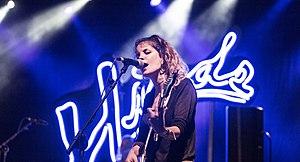
Hinds est un groupe de garage rock lo-fi espagnol, originaire de Madrid. Formé en 2011, le groupe reprend son activité en 2013 après une interruption. En avril 2014, il publie Bamboo et Trippy Gum sur le site Bandcamp. Il attire l'attention de médias internationaux tels que Pitchfork, et dès lors enchaîne des concerts dans le monde entier, Grande-Bretagne, France, Portugal, Allemagne, Norvège, Danemark, Pays-Bas, Thaïlande, Australie et États-Unis, en première partie d'autres groupes ou en tête d'affiche. Le nom initial du groupe était Deers, mais il est contraint de le changer fin 2014, ce nom étant trop proche de celui d'un groupe canadien. Le groupe adopte officiellement le nom de Hinds le 7 janvier 2015.